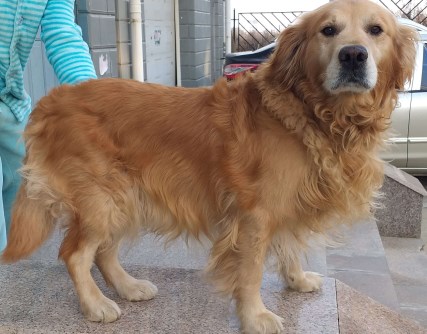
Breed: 5355-n000126-golden_retriever